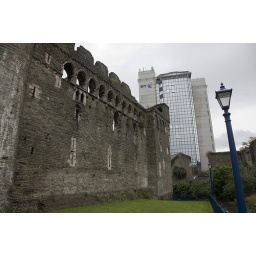
A modern BT office block towers over the ruins of the ancient Swansea Castle